New South Wales

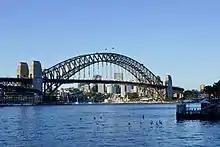
The Sydney Harbour Bridge is an important tourist attraction for New South Wales.

The Great Dividing Range extends from Victoria in the south through New South Wales to Queensland, parallel to the narrow coastal plain. This area includes the Snowy Mountains, the Northern, Central and Southern Tablelands, the Southern Highlands and the South West Slopes. Whilst not particularly steep, many peaks of the range rise above , with the highest Mount Kosciuszko at . Skiing in Australia began in this region at Kiandra around 1861. The relatively short ski season underwrites the tourist industry in the Snowy Mountains. Agriculture, particularly the wool industry, is important throughout the highlands. Major centres include Armidale, Bathurst, Bowral, Goulburn, Inverell, Orange, Queanbeyan and Tamworth.